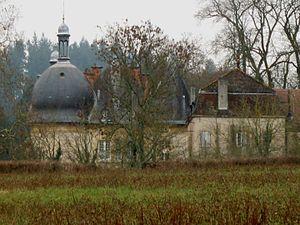
Le château de Rambuteau est situé dans le territoire de la Commune d'Ozolles, en Saône-et-Loire, sur une hauteur.
Le Charolais ou Charollais est un pays traditionnel de France, situé autour de la ville de Charolles, dans le département de Saône-et-Loire et la région Bourgogne-Franche-Comté. C'était à l'origine une région historique qui faisait partie du duché de Bourgogne. Le Charolais a donné son nom à un territoire LOADDT plus vaste, le Pays Charolais Brionnais.
Cet article recense une partie des monuments historiques de Saône-et-Loire, en France.